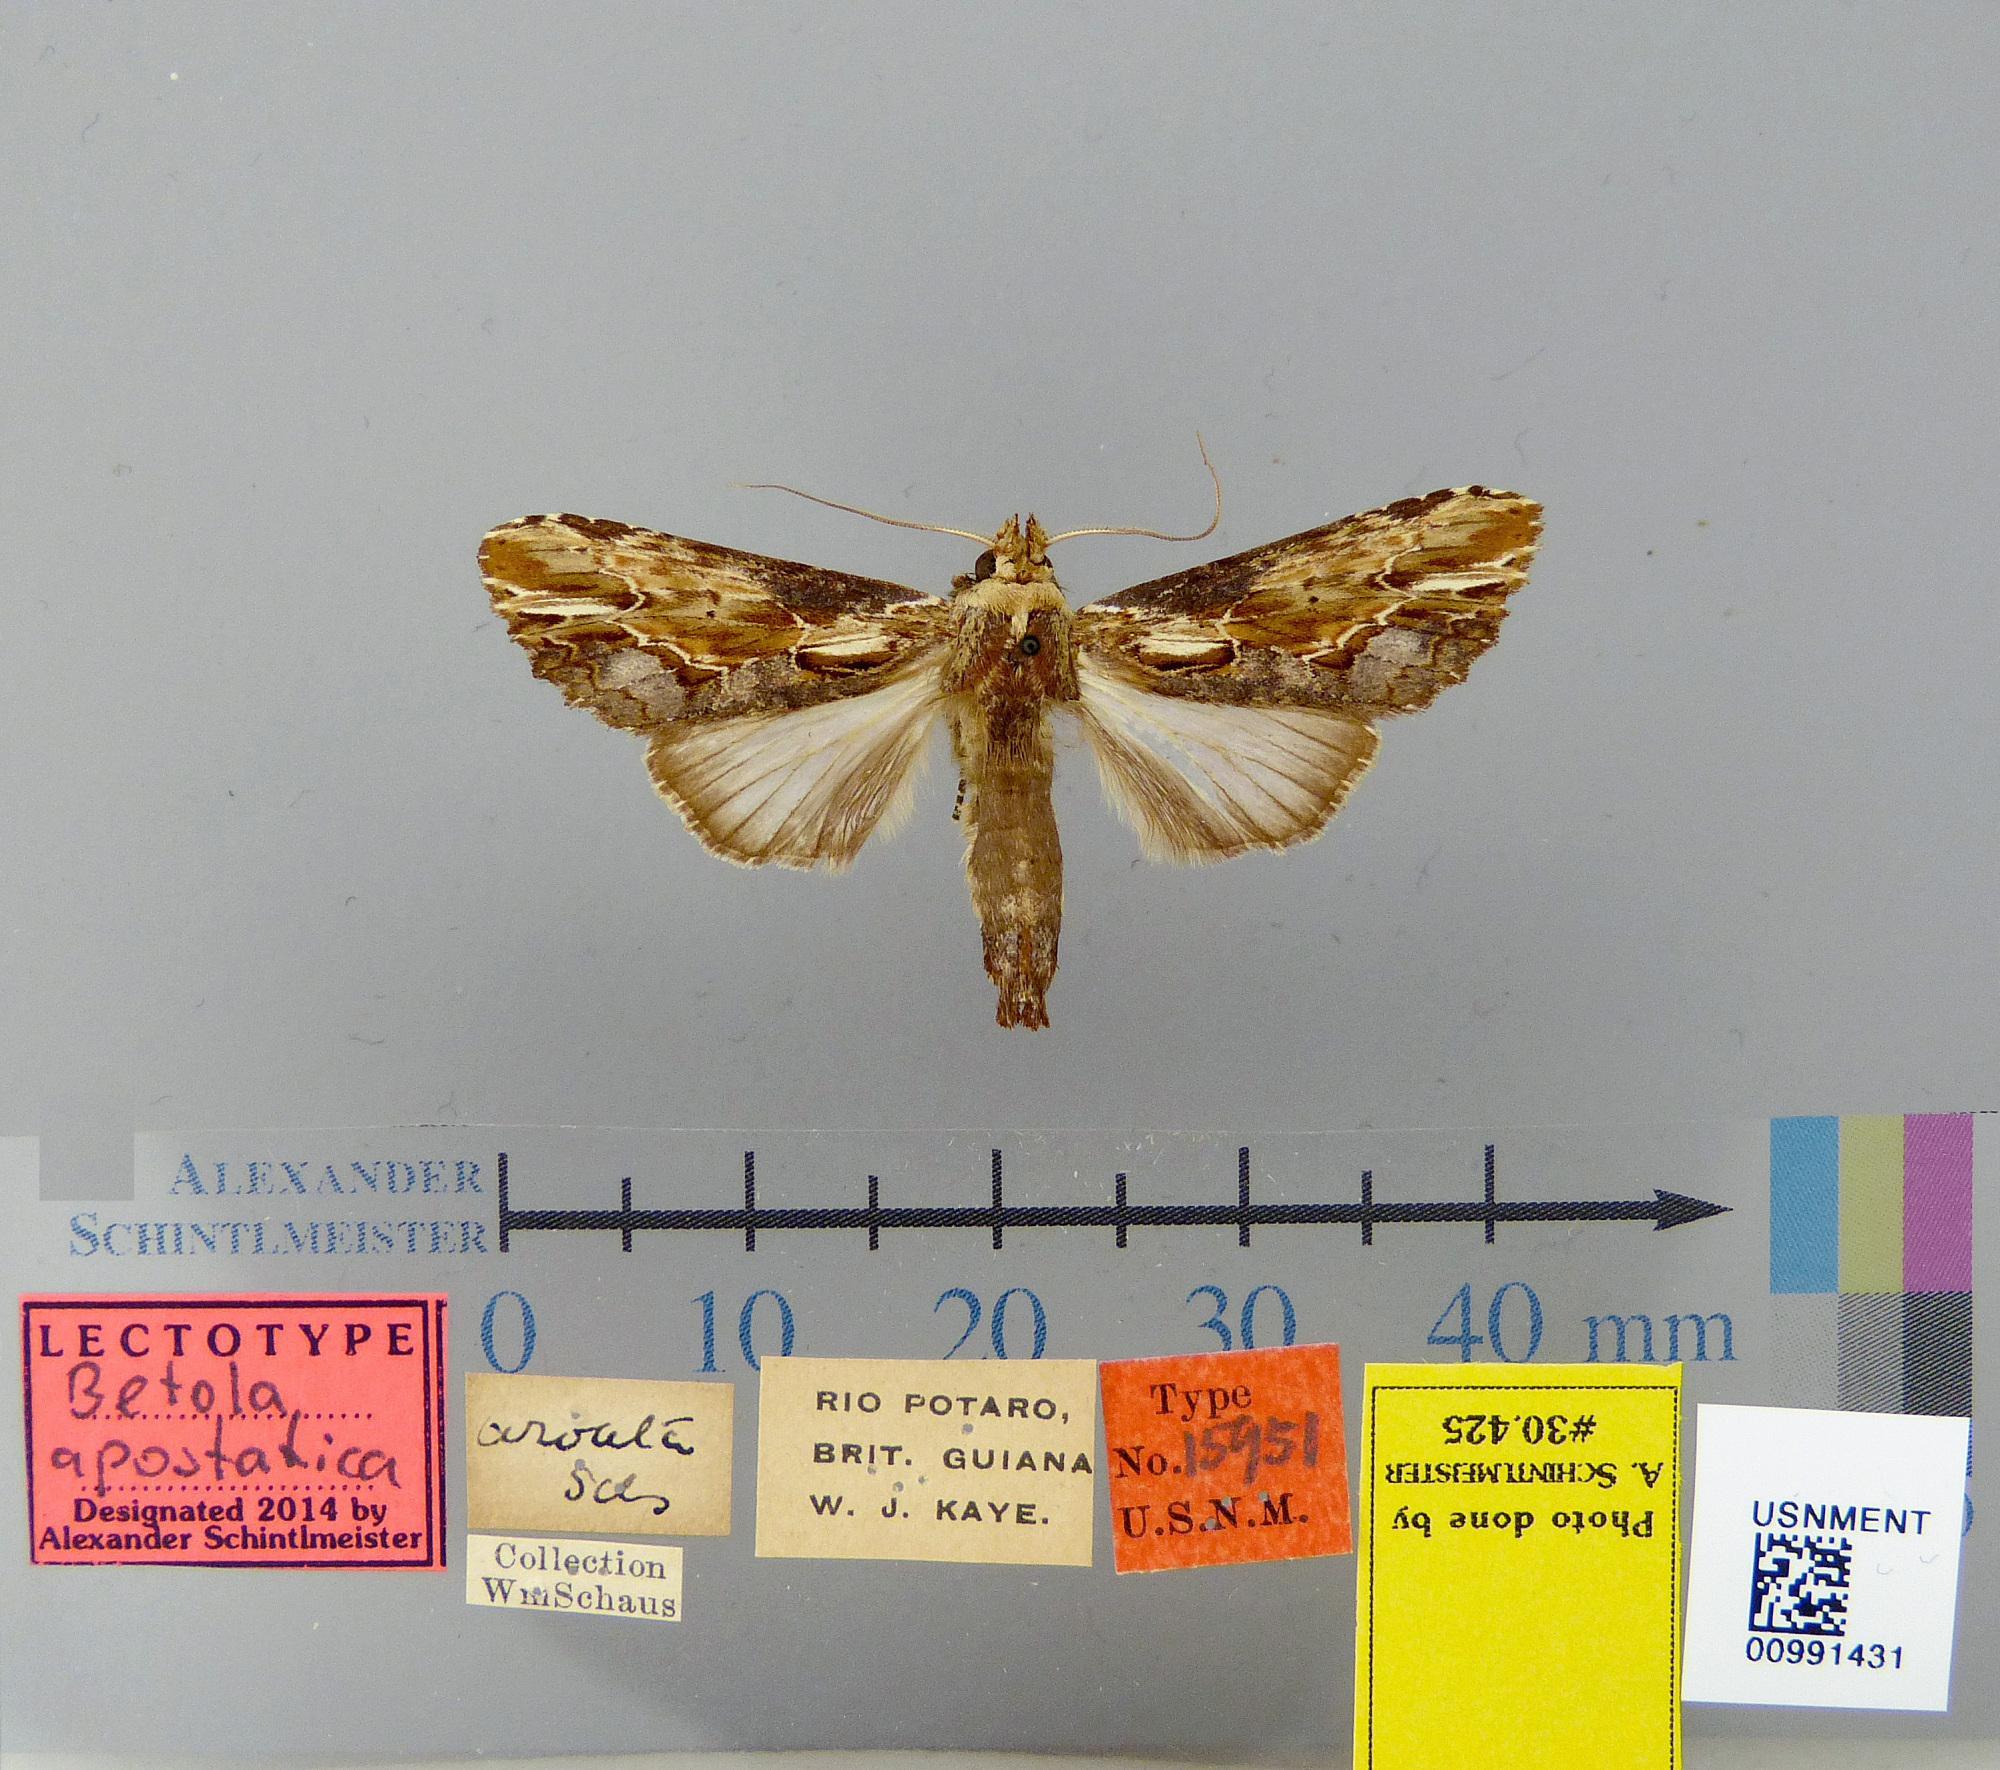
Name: Betola apostatica
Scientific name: Betola apostatica Dyar, 1915
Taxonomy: Animalia, Arthropoda, Insecta, Lepidoptera, Notodontidae
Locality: Rio Potaro, [Not Stated], Guyana
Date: [Not Stated]